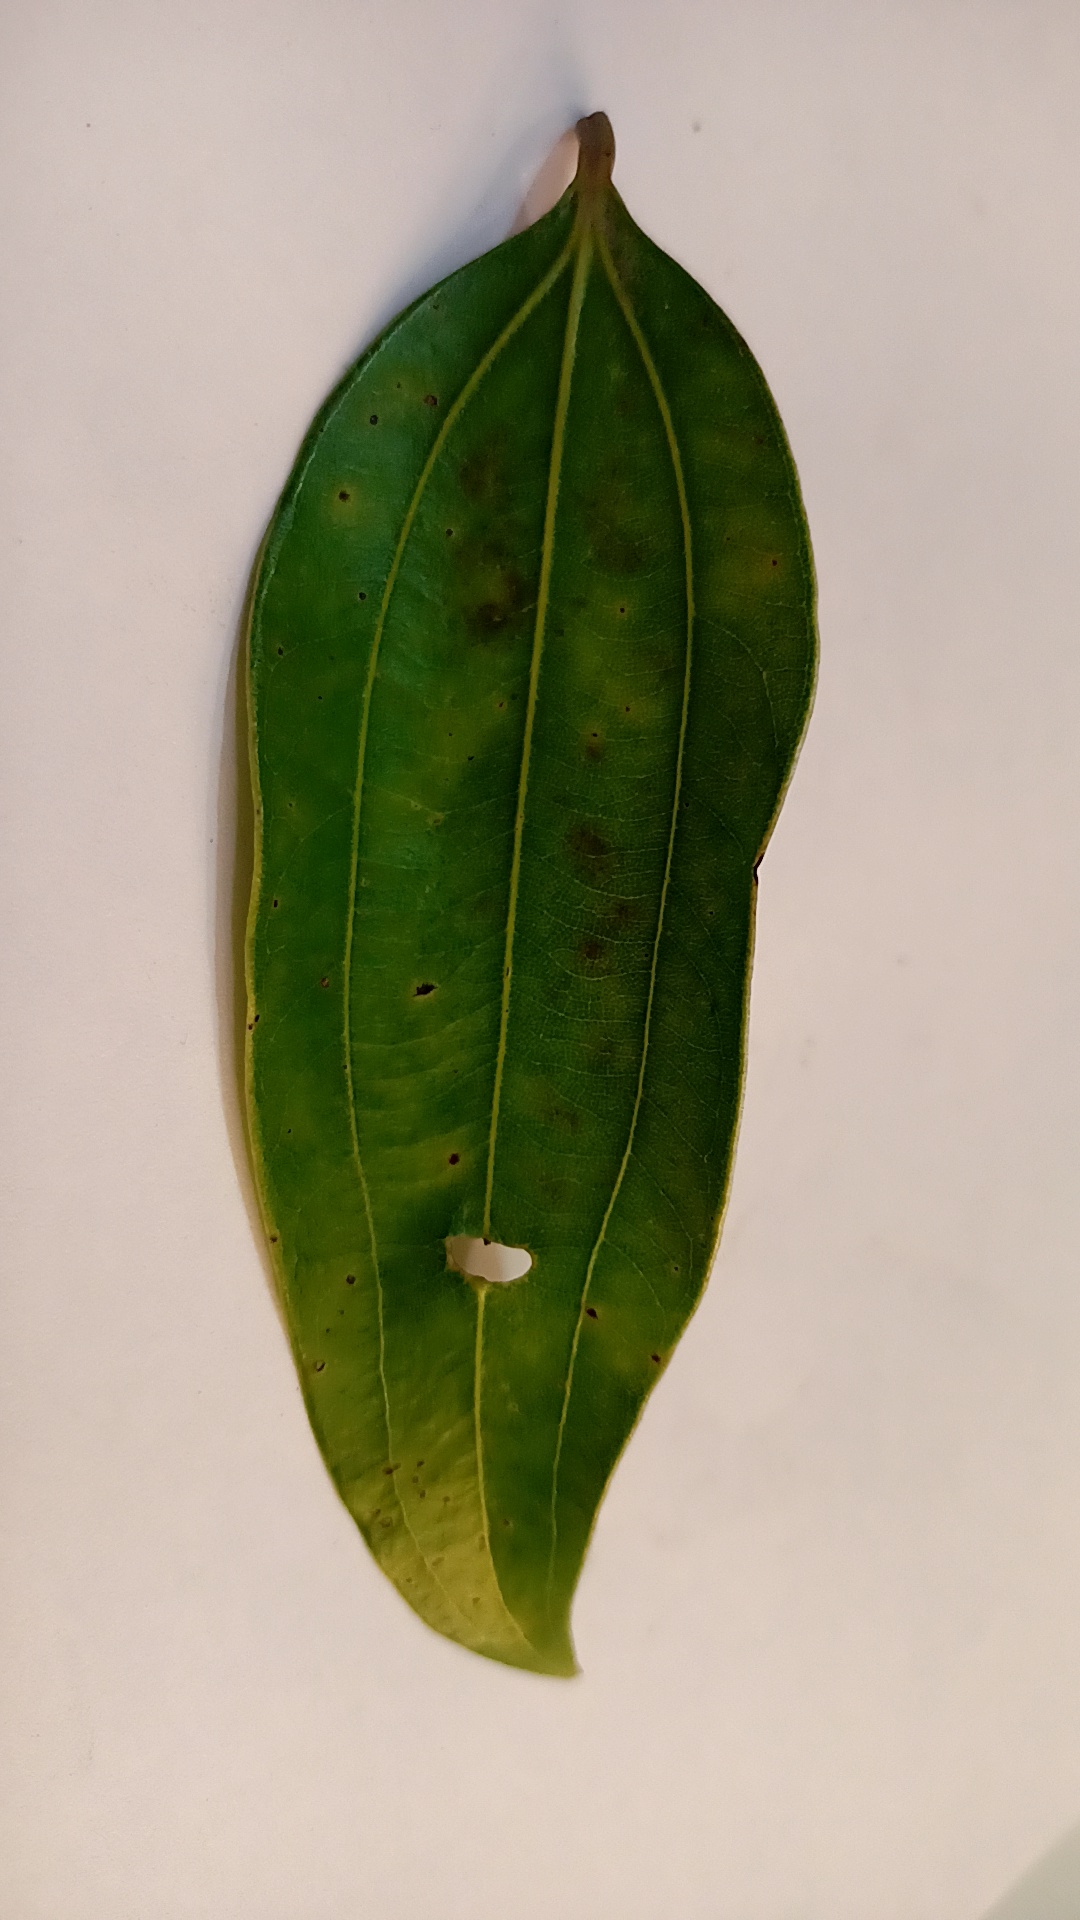
Label: Disease